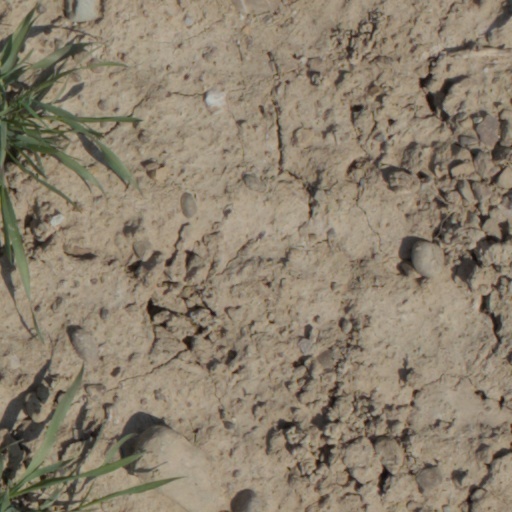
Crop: wheat